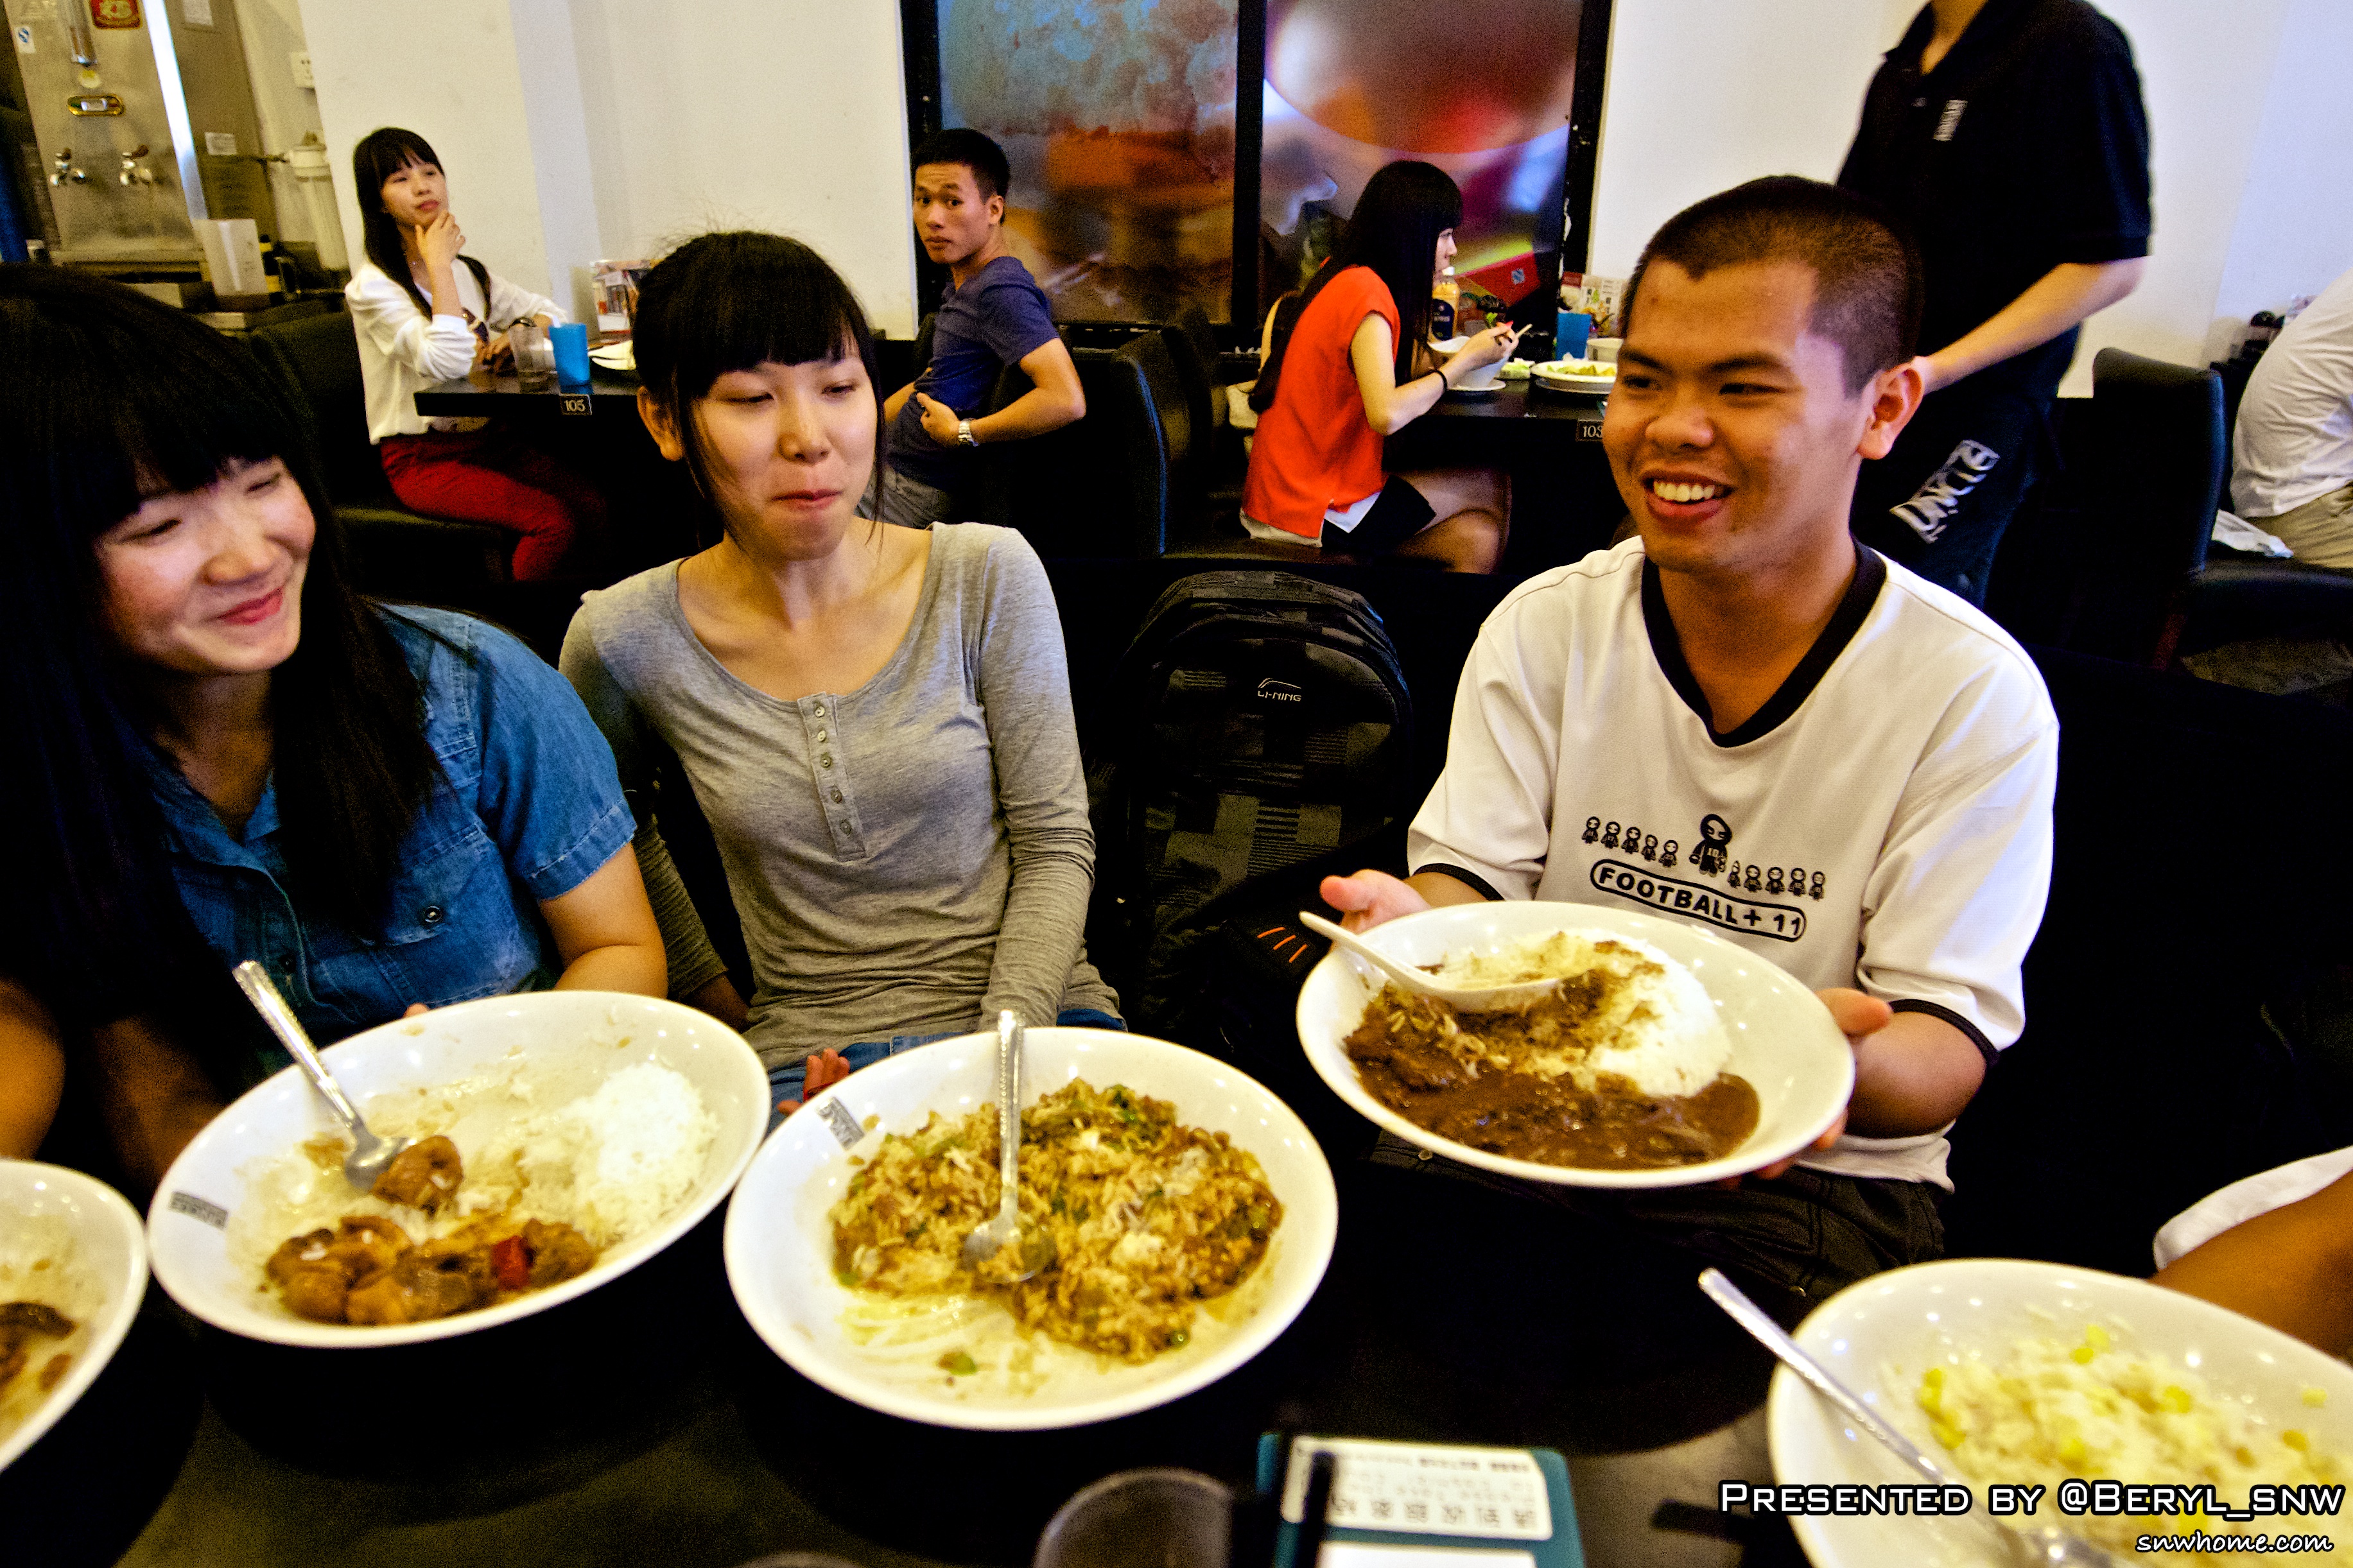
creative, sky, girl, boy, restaurant, model, dish, meal, food, student, lunch, cuisine, asian food, outdoors, girls, boys, dinner, university, canton, china, guangzhou, supper, sense